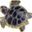
Label: turtle